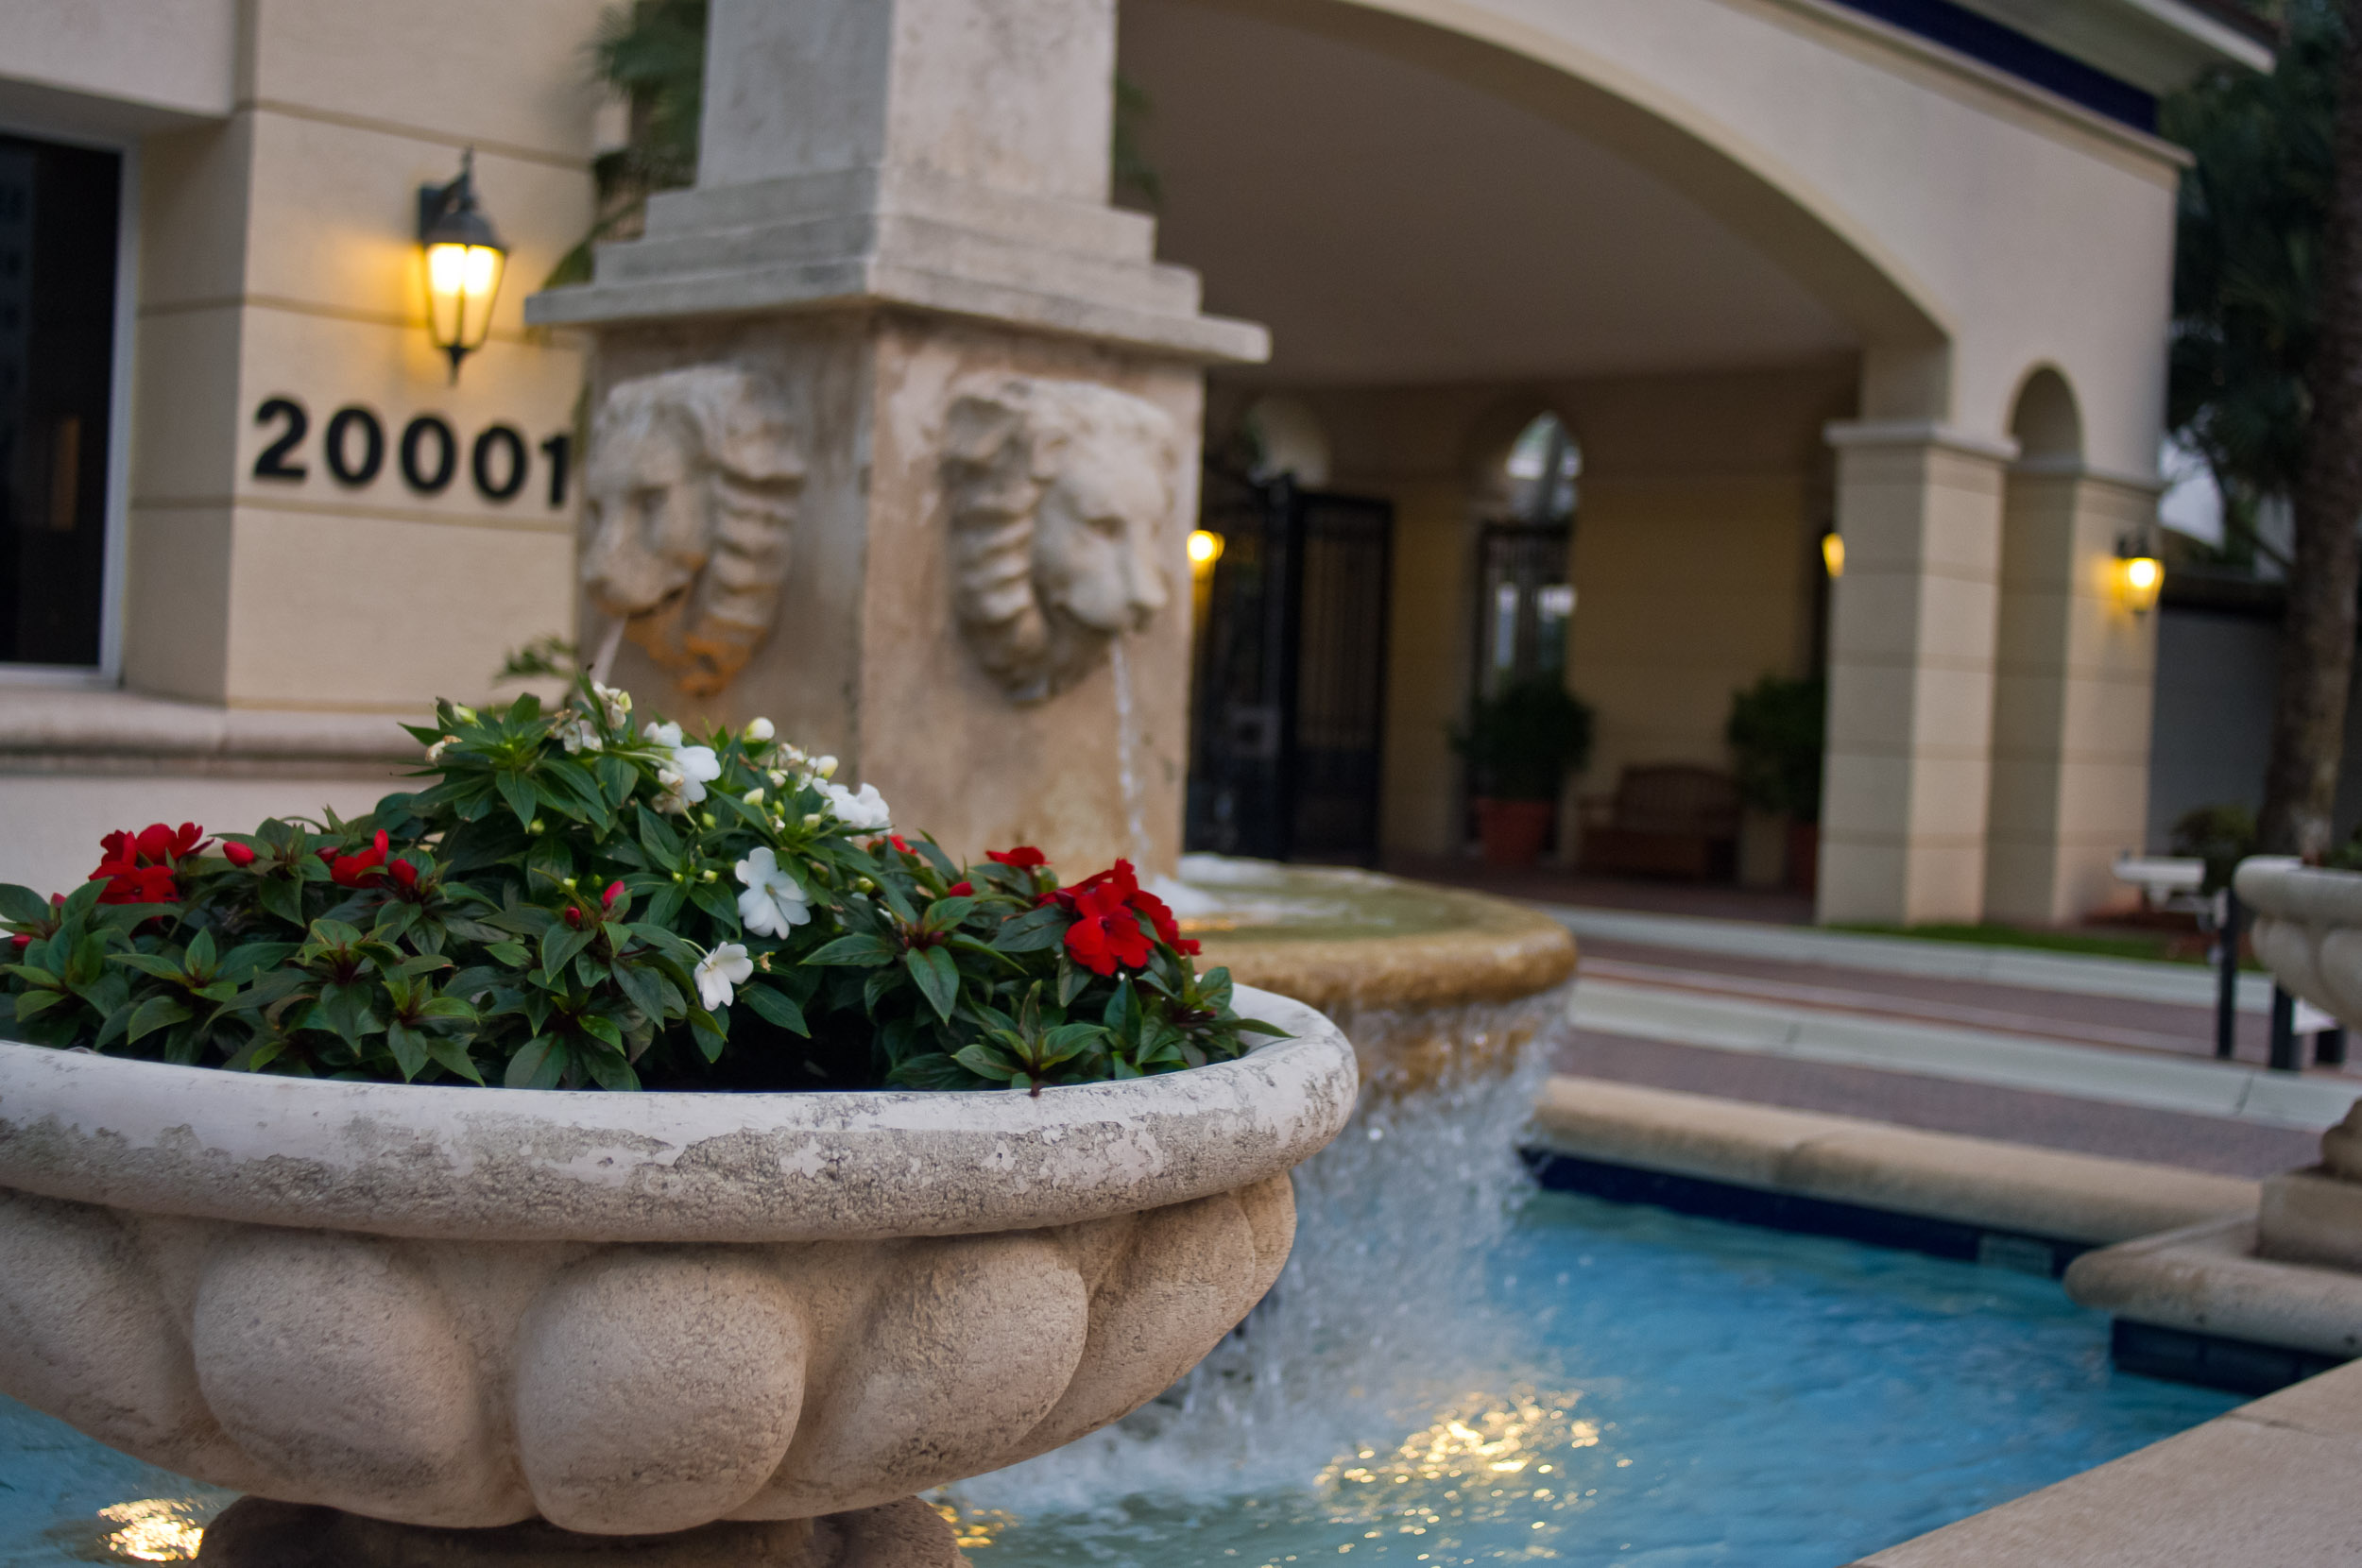
water, architecture, flower, building, home, swimming pool, backyard, garden, outdoors, 2013, courtyard, fountain, miami, estate, water feature, aventura